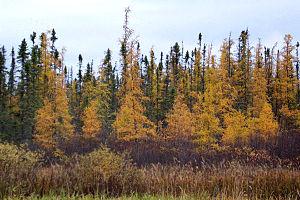
Subarktis
Subarktisk vegetation i Canada med Larix laricina og Hvid-Gran.
Subarktis er en region på den nordlige halvkugle, som findes lige syd for Arktis. Groft sagt dækker subarktis et bælte mellem 50° N og 70° N, dog sådan at lokalklimater har stor indflydelse på den præcise afgrænsning. I praksis dækker subarktis det meste af Canada og Sibirien, det nordlige Skandinavien, det nordlige Mongoliet og den kinesiske provins Heilongjiang.